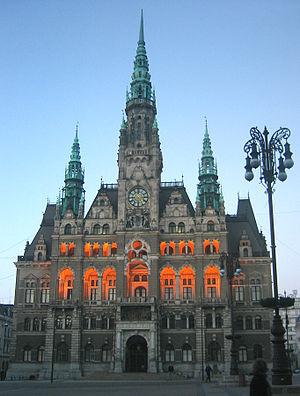
Liberec est une ville de la Tchéquie, la capitale de la région de Liberec et le chef-lieu du district de Liberec. Sa population s'élevait à 104 445 habitants en 2020.